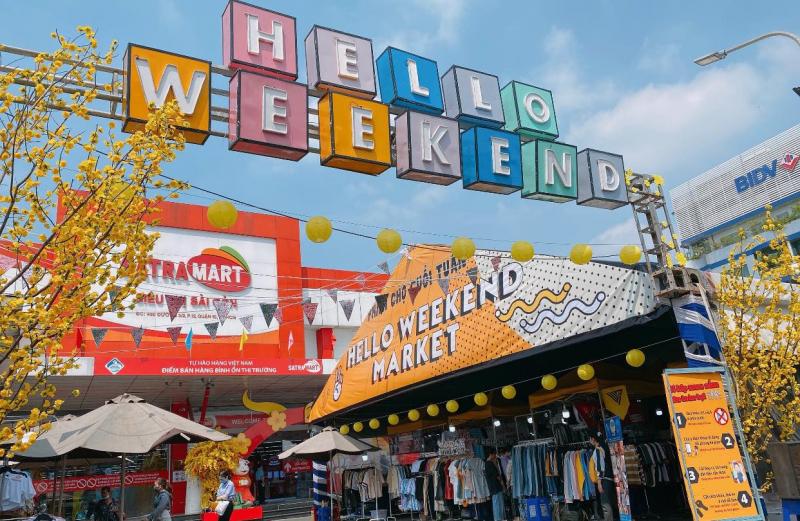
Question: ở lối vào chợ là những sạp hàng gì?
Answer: sạp bán quần áo